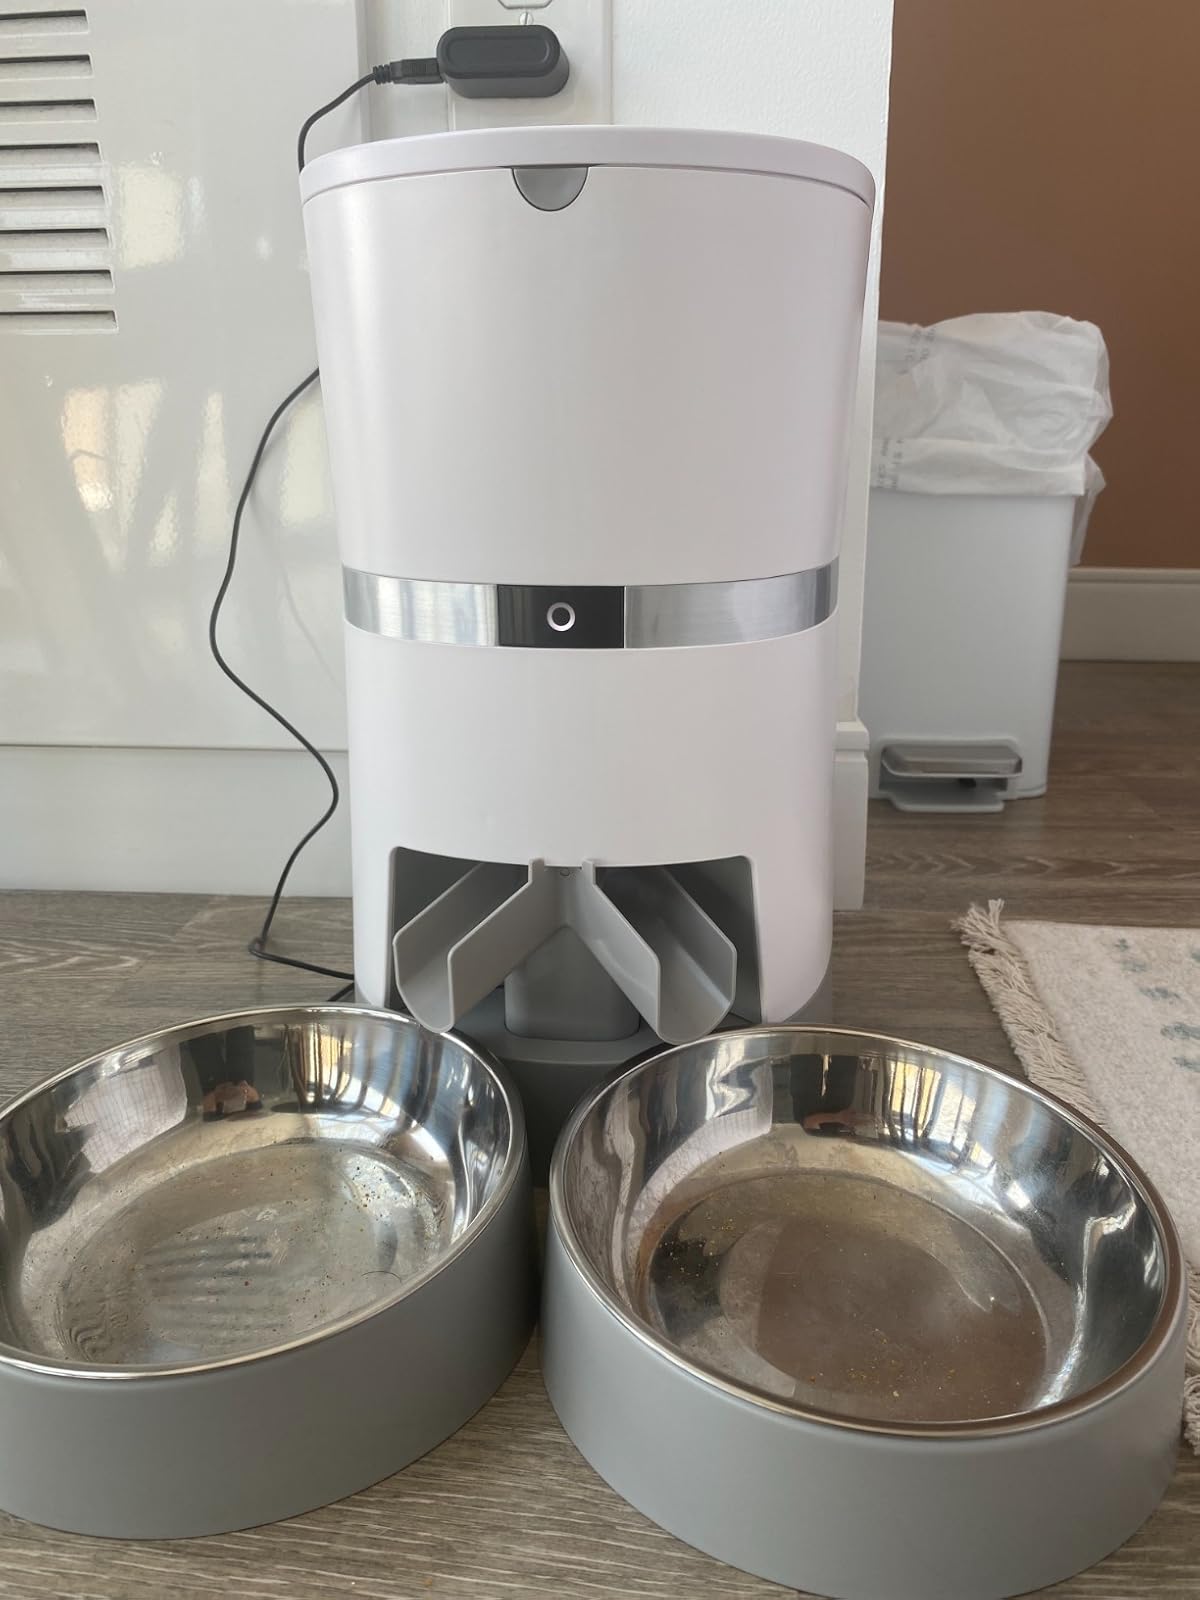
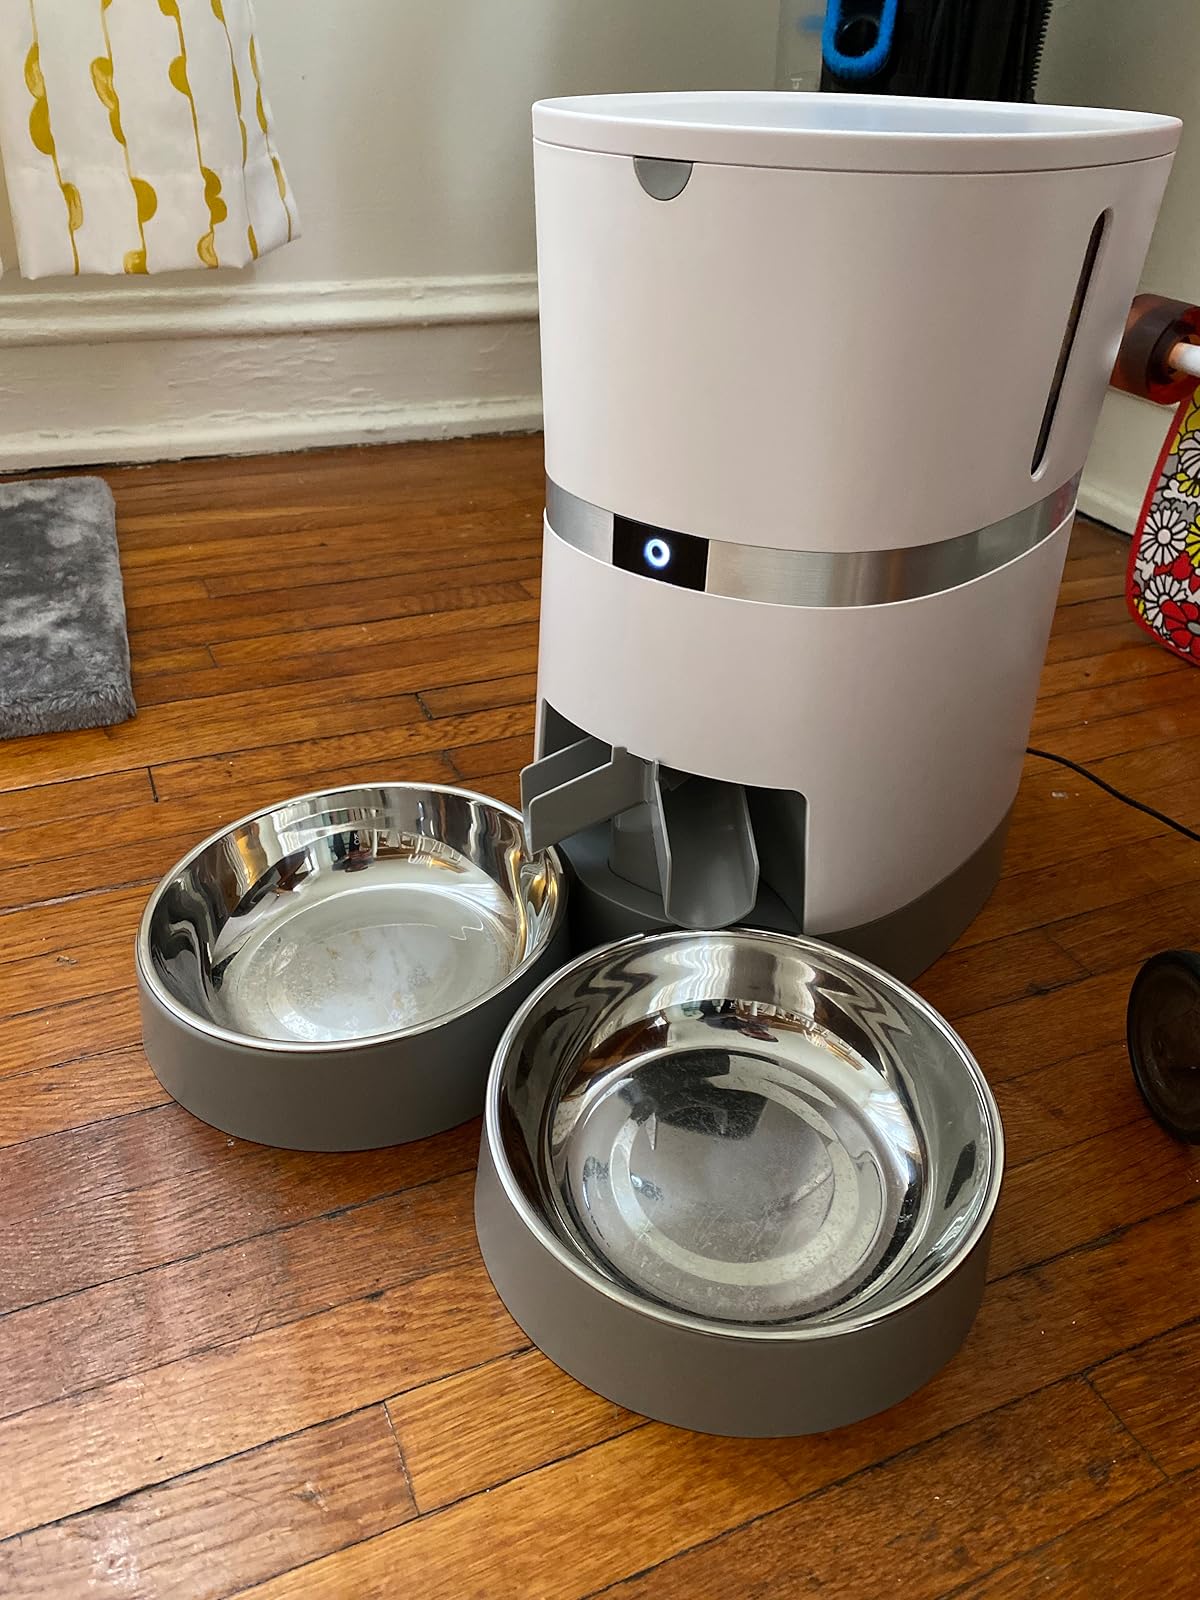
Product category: items_feeder
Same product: yes